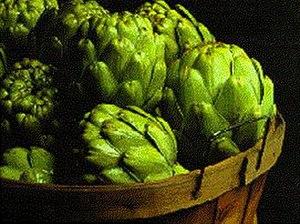
La province de Brindisi est une province italienne située dans le Salento, l'extrémité méridionale de la région des Pouilles.